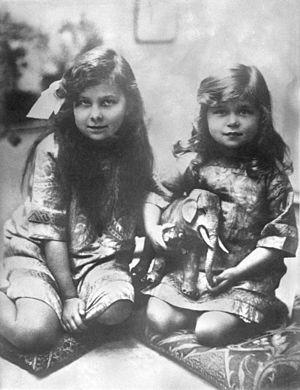
Les princesses Marie et Kyra de Russie, les deux petites filles du grand duc Kirill, leur mère était la fille du duc d'Edinburgh (l'une des princesses tient un éléphant en peluche).